Feroz Khan (actor)

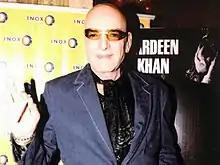
Feroz Khan in 2005

Feroz Khan (born Zulfiqar Ali Shah Khan; 25 September 1939 — 27 April 2009) was an Indian actor, film editor, producer and director best known for his work in Indian cinema. He appeared in over 60 films throughout his career and became one of Bollywood's popular style icons. Feroz Khan rose to prominence with Phani Majumdar's drama film "Oonche Log" (1965), and starred in successful Hindi films, such as "Arzoo" (1965), "Aag" (1967), "Safar" (1970), "Mela" (1971), "Apradh" (1972), "Geeta Mera Naam" (1974), "Khotte Sikkay" (1974), "Kaala Sona" (1975), "Dharmatma" (1975), "Nagin" (1976), "Shankar Shambhu" (1976) and "Qurbani" (1980). The 2007 superhit "Welcome" (2007), was his final film.